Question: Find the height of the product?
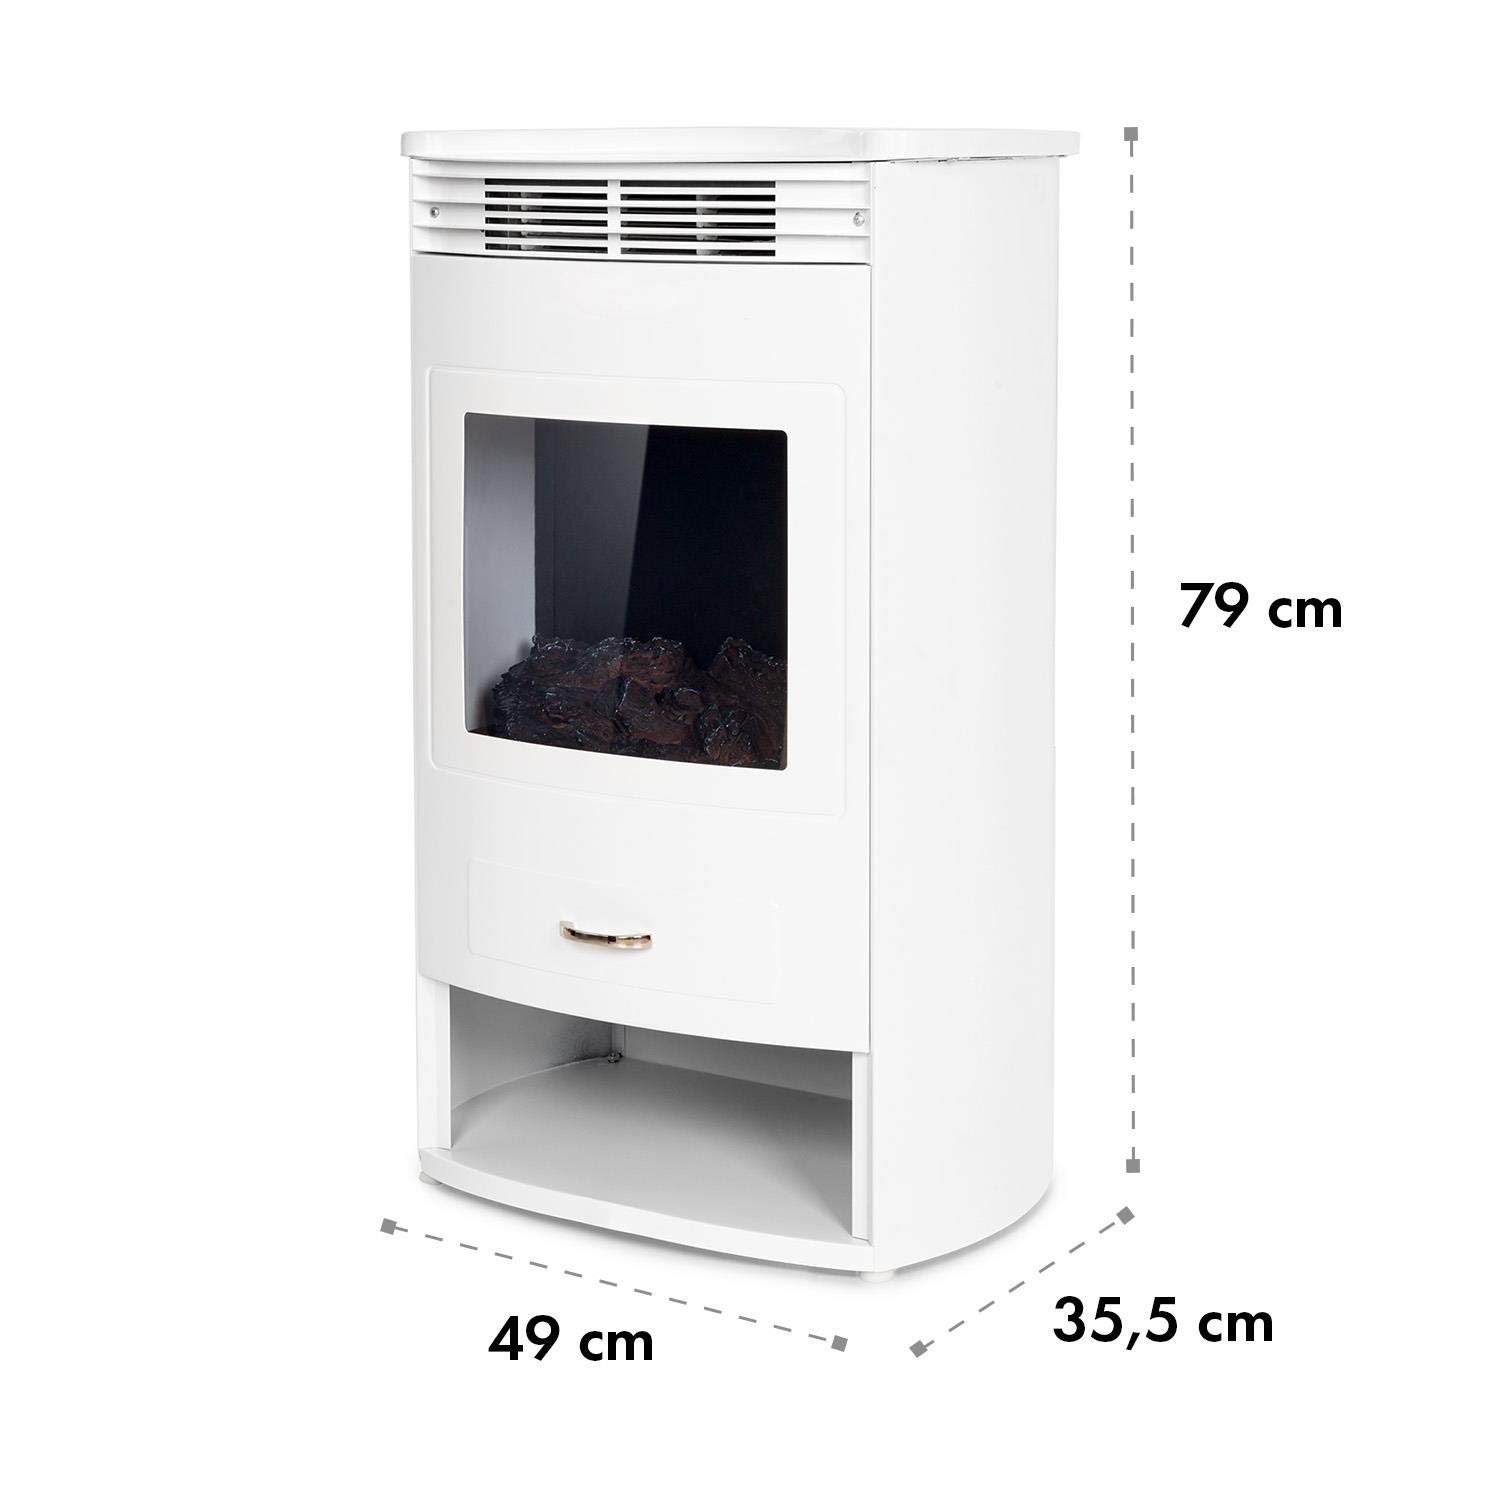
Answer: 79.0 centimetre